Nadia Mielke-Offendal

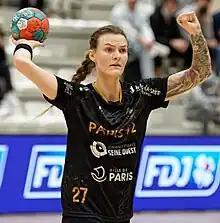
Nadia Offendal (2022)

Nadia Offendal (born 22 October 1994) is a Danish handball player for french league club Jeanne d’Arc Dijon Handball and the Danish national team.